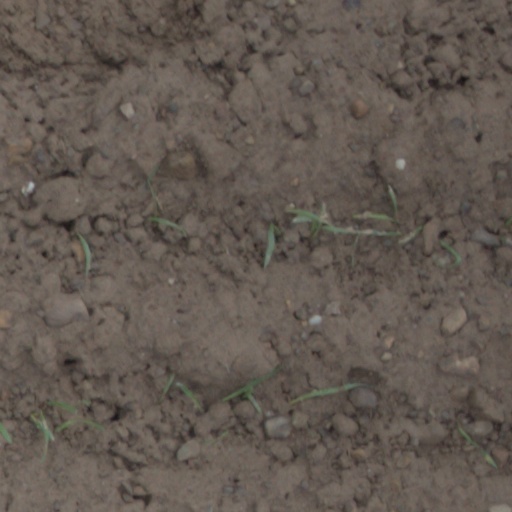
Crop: wheat